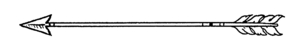
Pil (våben)
Tegning af en pil.
En pil er et lille spyd, som skydes af som et projektil fra en bue. Målet for pilen kan enten være et byttedyr, et menneske eller en skydeskive. I moderne tid har buen oftest været anvendt i konkurrenceskydning, da dens effektivitet i krig og jagt langt overgås af andre skydevåben. Dog er der stadig nogle, der går på jagt med bue og pil. Det kræver specialtilladelse og kræver langt mere af jægeren end jagt med moderne jagtriffel.